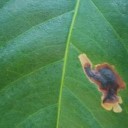
Label: Miner